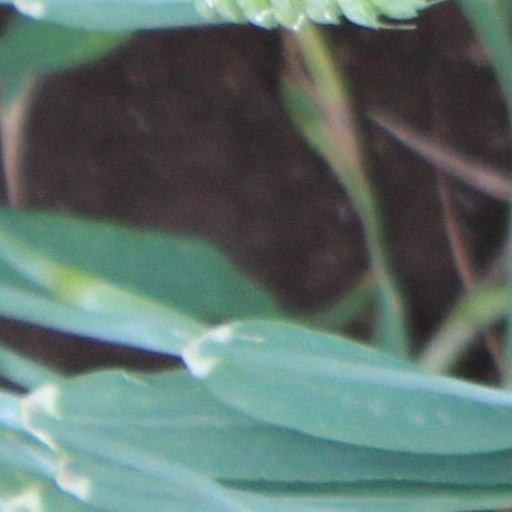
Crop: wheat